Angers

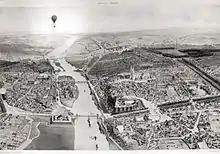
Angers around 1850, with the river Maine at the middle, the castle and the medieval town on the right bank and La Doutre and its river port on the left bank

The oldest streets and buildings in Angers are located on the promontory where the Angers castle stands. The urban structure there dates back from the 13th, 14th and 15th centuries.